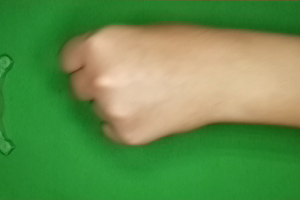
Label: rock